Azumi Basin

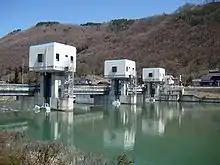
Jikka-segi weir

The Azumi Basin was created by numerous streams and rivers that take their water from melting snow on the Northern Alps. The Azusa, Kurosawa, Karasu, and Nakabusa rivers, among others, run through this region and have formed a composite fan (compare alluvial fan) characterized by the low water-holding capacity of the soil. Some streams suddenly disappear into the ground and some of these reappear as springs in the middle of green groves known in the local dialect as "kemi". Many such springs are found in the Azumi Basin, but probably the most concentrated area is "Azumino Wasabi-da Yūsui-gun" (Azumino horseradish farm springs), designated by the Japanese Ministry of the Environment as one of the hundred best waters. The Daiō Wasabi Farm is located in the area.